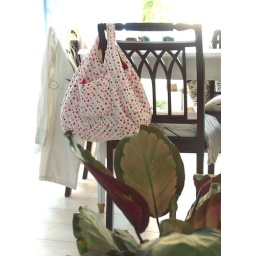
Beach bag in the dining area...